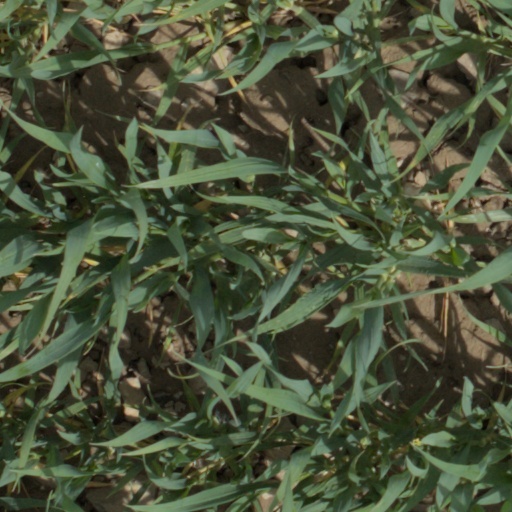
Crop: wheat